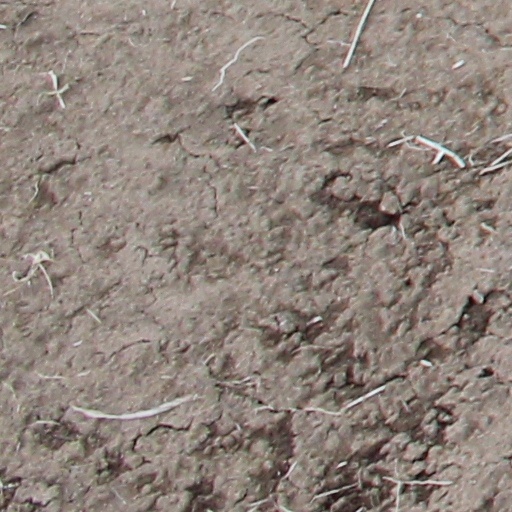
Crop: wheat